Poplar admiral

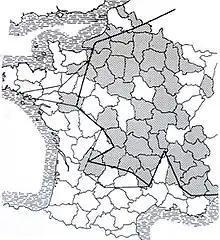
Distribution of"Limenitis populi" in France in 1976

The species is known to occur in western Europe from Denmark to northern Italy (the Spanish record noted by Miguel-Angel Gomez Bustillo is doubtful), then Germany to Greece, Russia to Japan including China. Jacques Rigout has published precise distribution maps in France of this butterfly. The study was done by listing the data of the specimens preserved in the Paris Museum, those in the British Museum and the captures done by the French entomologists. The distribution since seems to be rather reduced (no more seen in Forêt de Mormal - North of France - the last 20 years where it was a relatively common species).